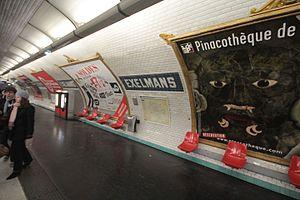
Exelmans est une station de la ligne 9 du métro de Paris, située dans le 16ᵉ arrondissement de Paris.